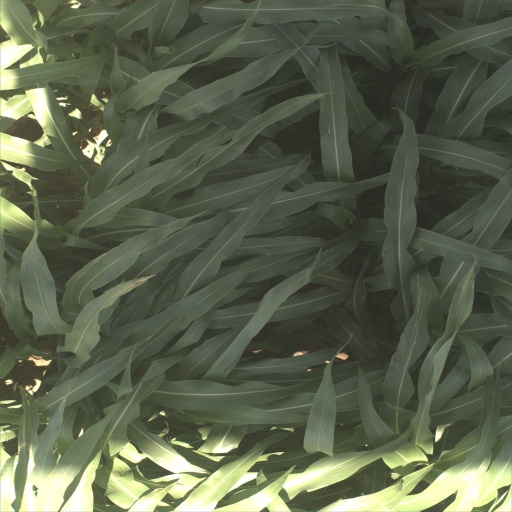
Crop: sorghum